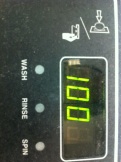Question: From left to right, what are these button's labeled?
Answer: wash rinse spin